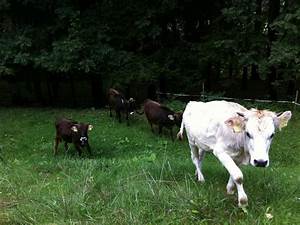
Label: mucca